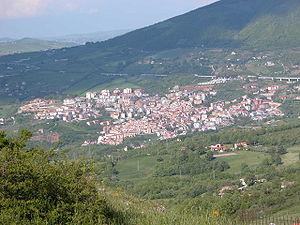
Tito est une commune italienne d'environ 7 300 habitants, située dans la province de Potenza, dans la région Basilicate, en Italie méridionale.